Grenstein

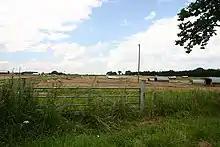
Grenstein Farm near Mileham

Grenstein, also known as Gramston or Greynston, was until approximately the 16th century a village in the English county of Norfolk, between Mileham and Tittleshall. There was a market in the 13th century. Since 1959, the site has become obliterated by farming. A single building from the manor estate, Grenstein Lodge, was all that remained of the settlement in 1883.